Asiatisk Plads

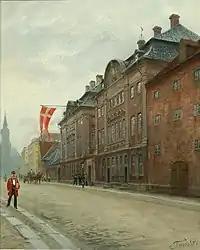
Danish Asia Company seen from the street in a painting from c. 1888

Danish Asia Company was dissolved in 1843 and the company's premises at Christianshavn were then acquired by Jacob Holm, owner both of a shipyard and what had grown to be the largest shipping company in the country at the time.